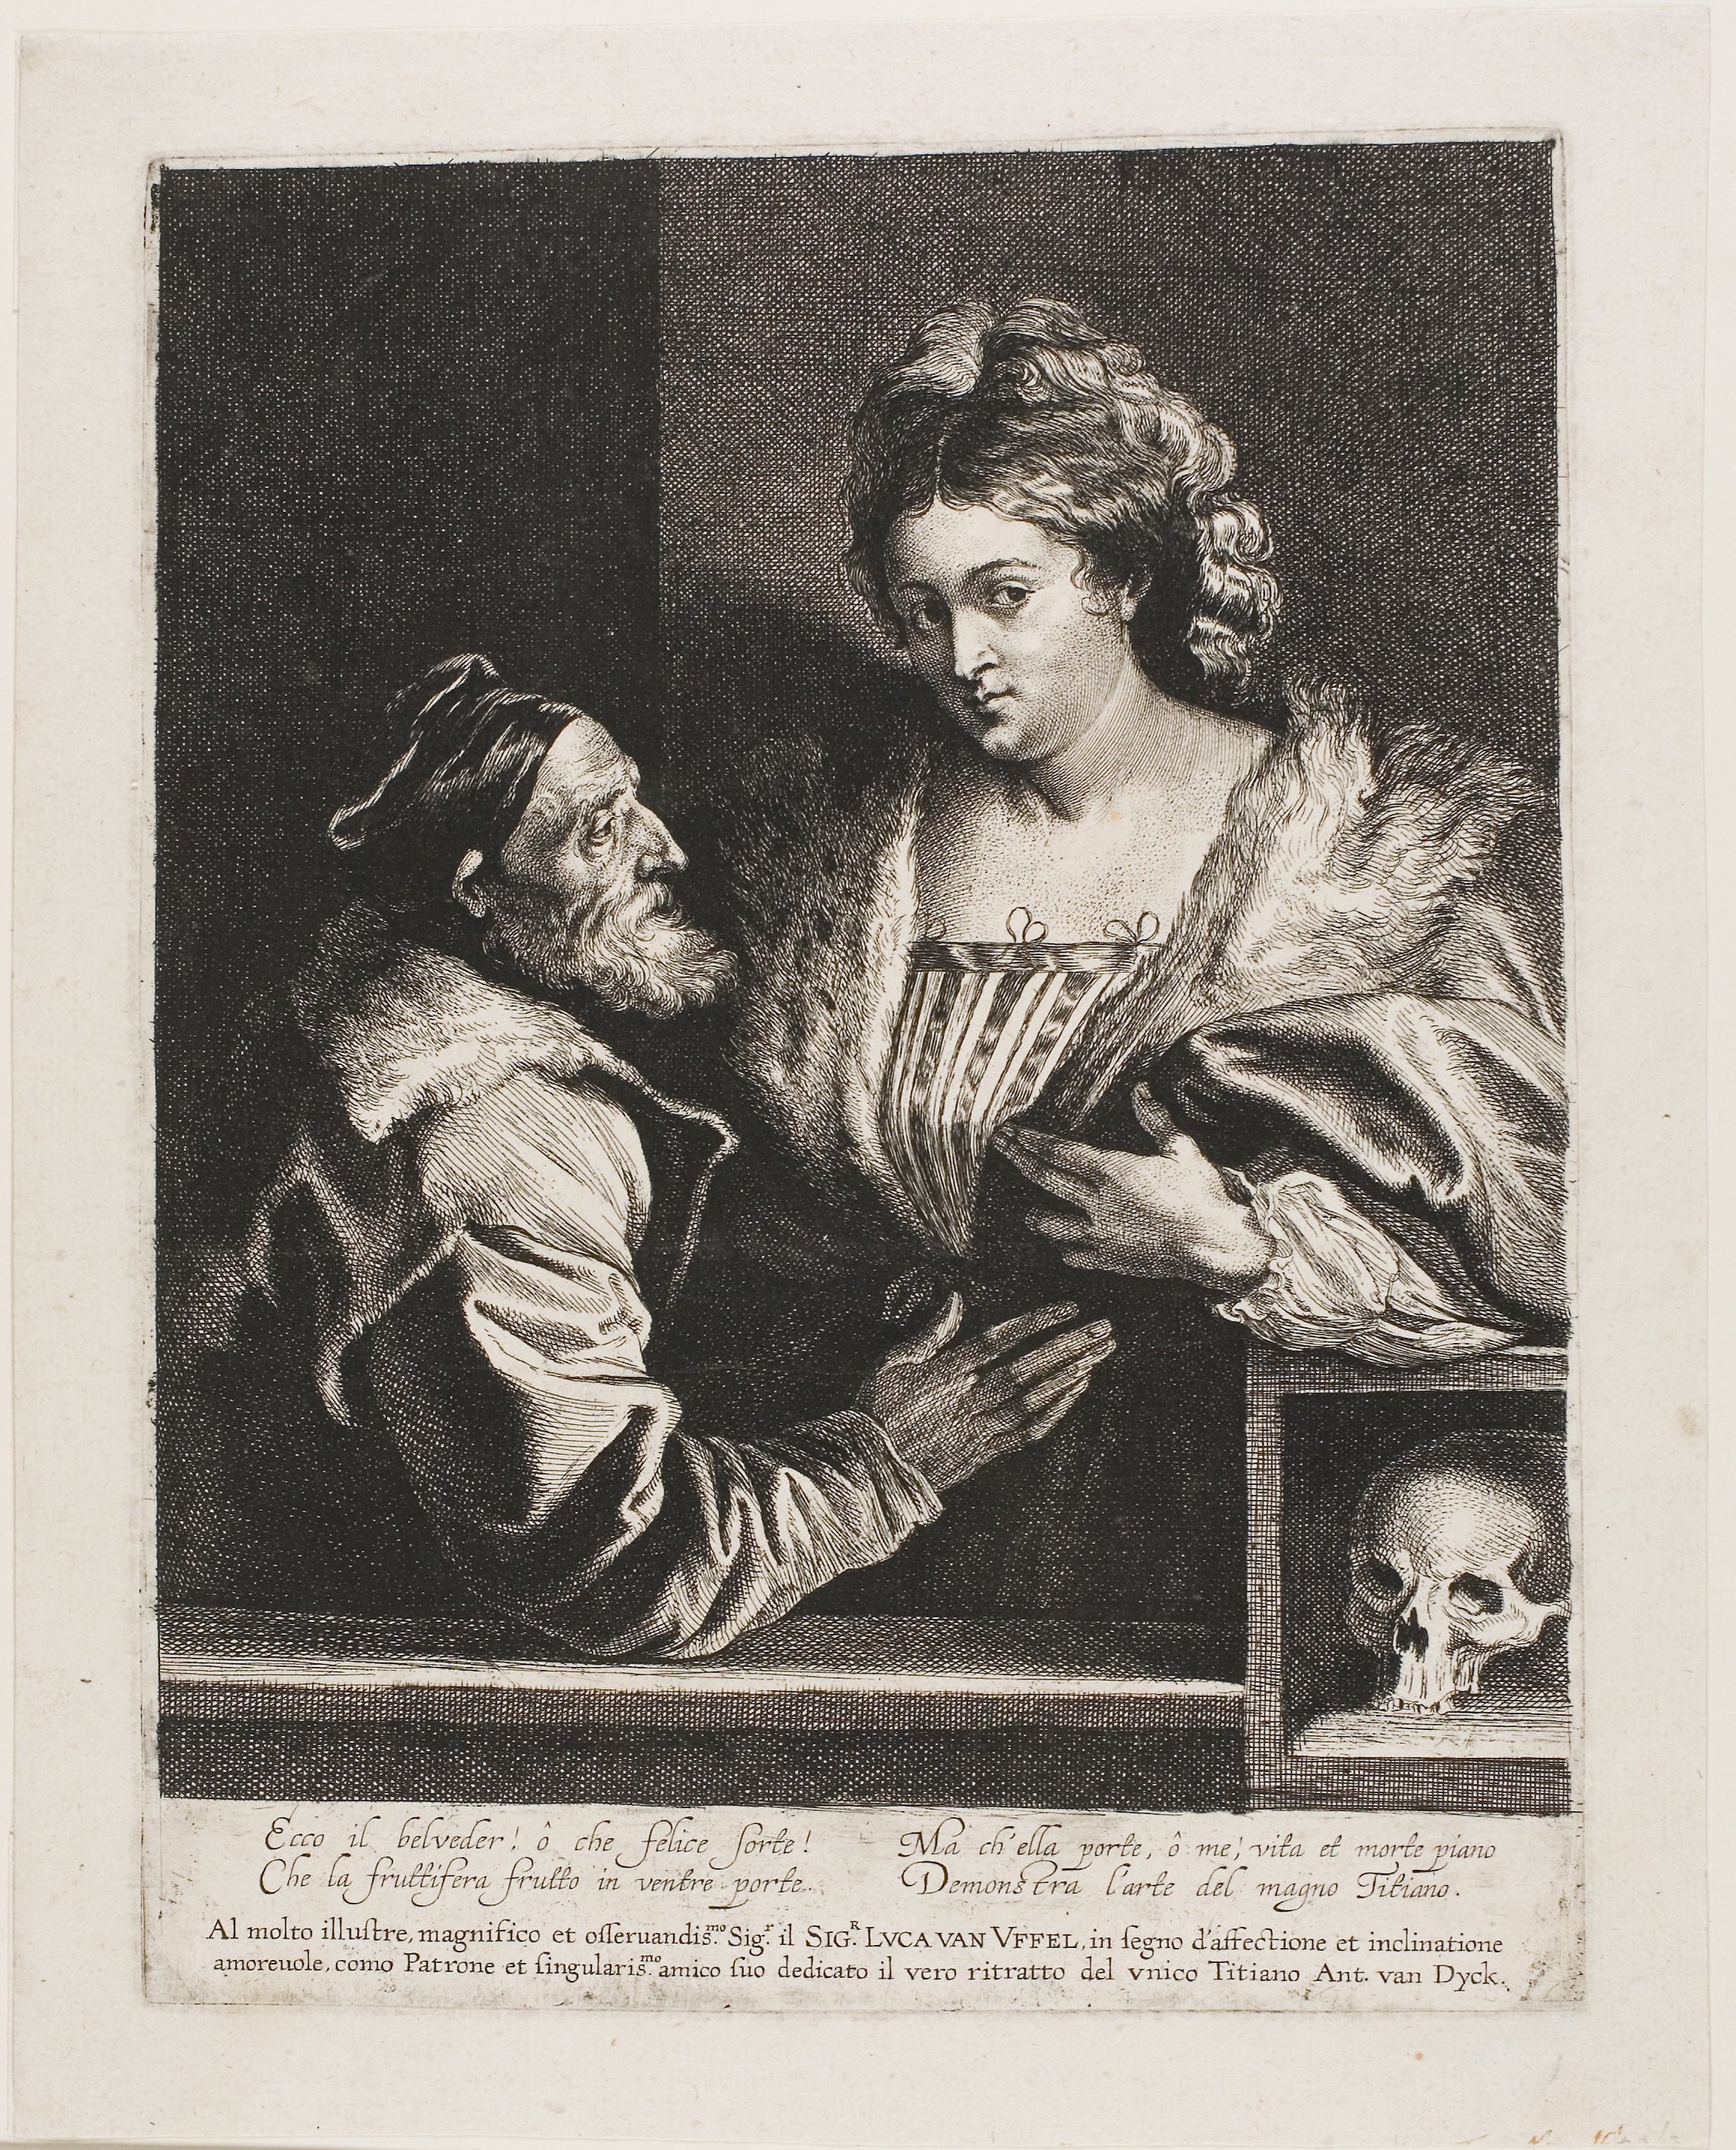
art, vintage clothing, human behavior, portrait, history